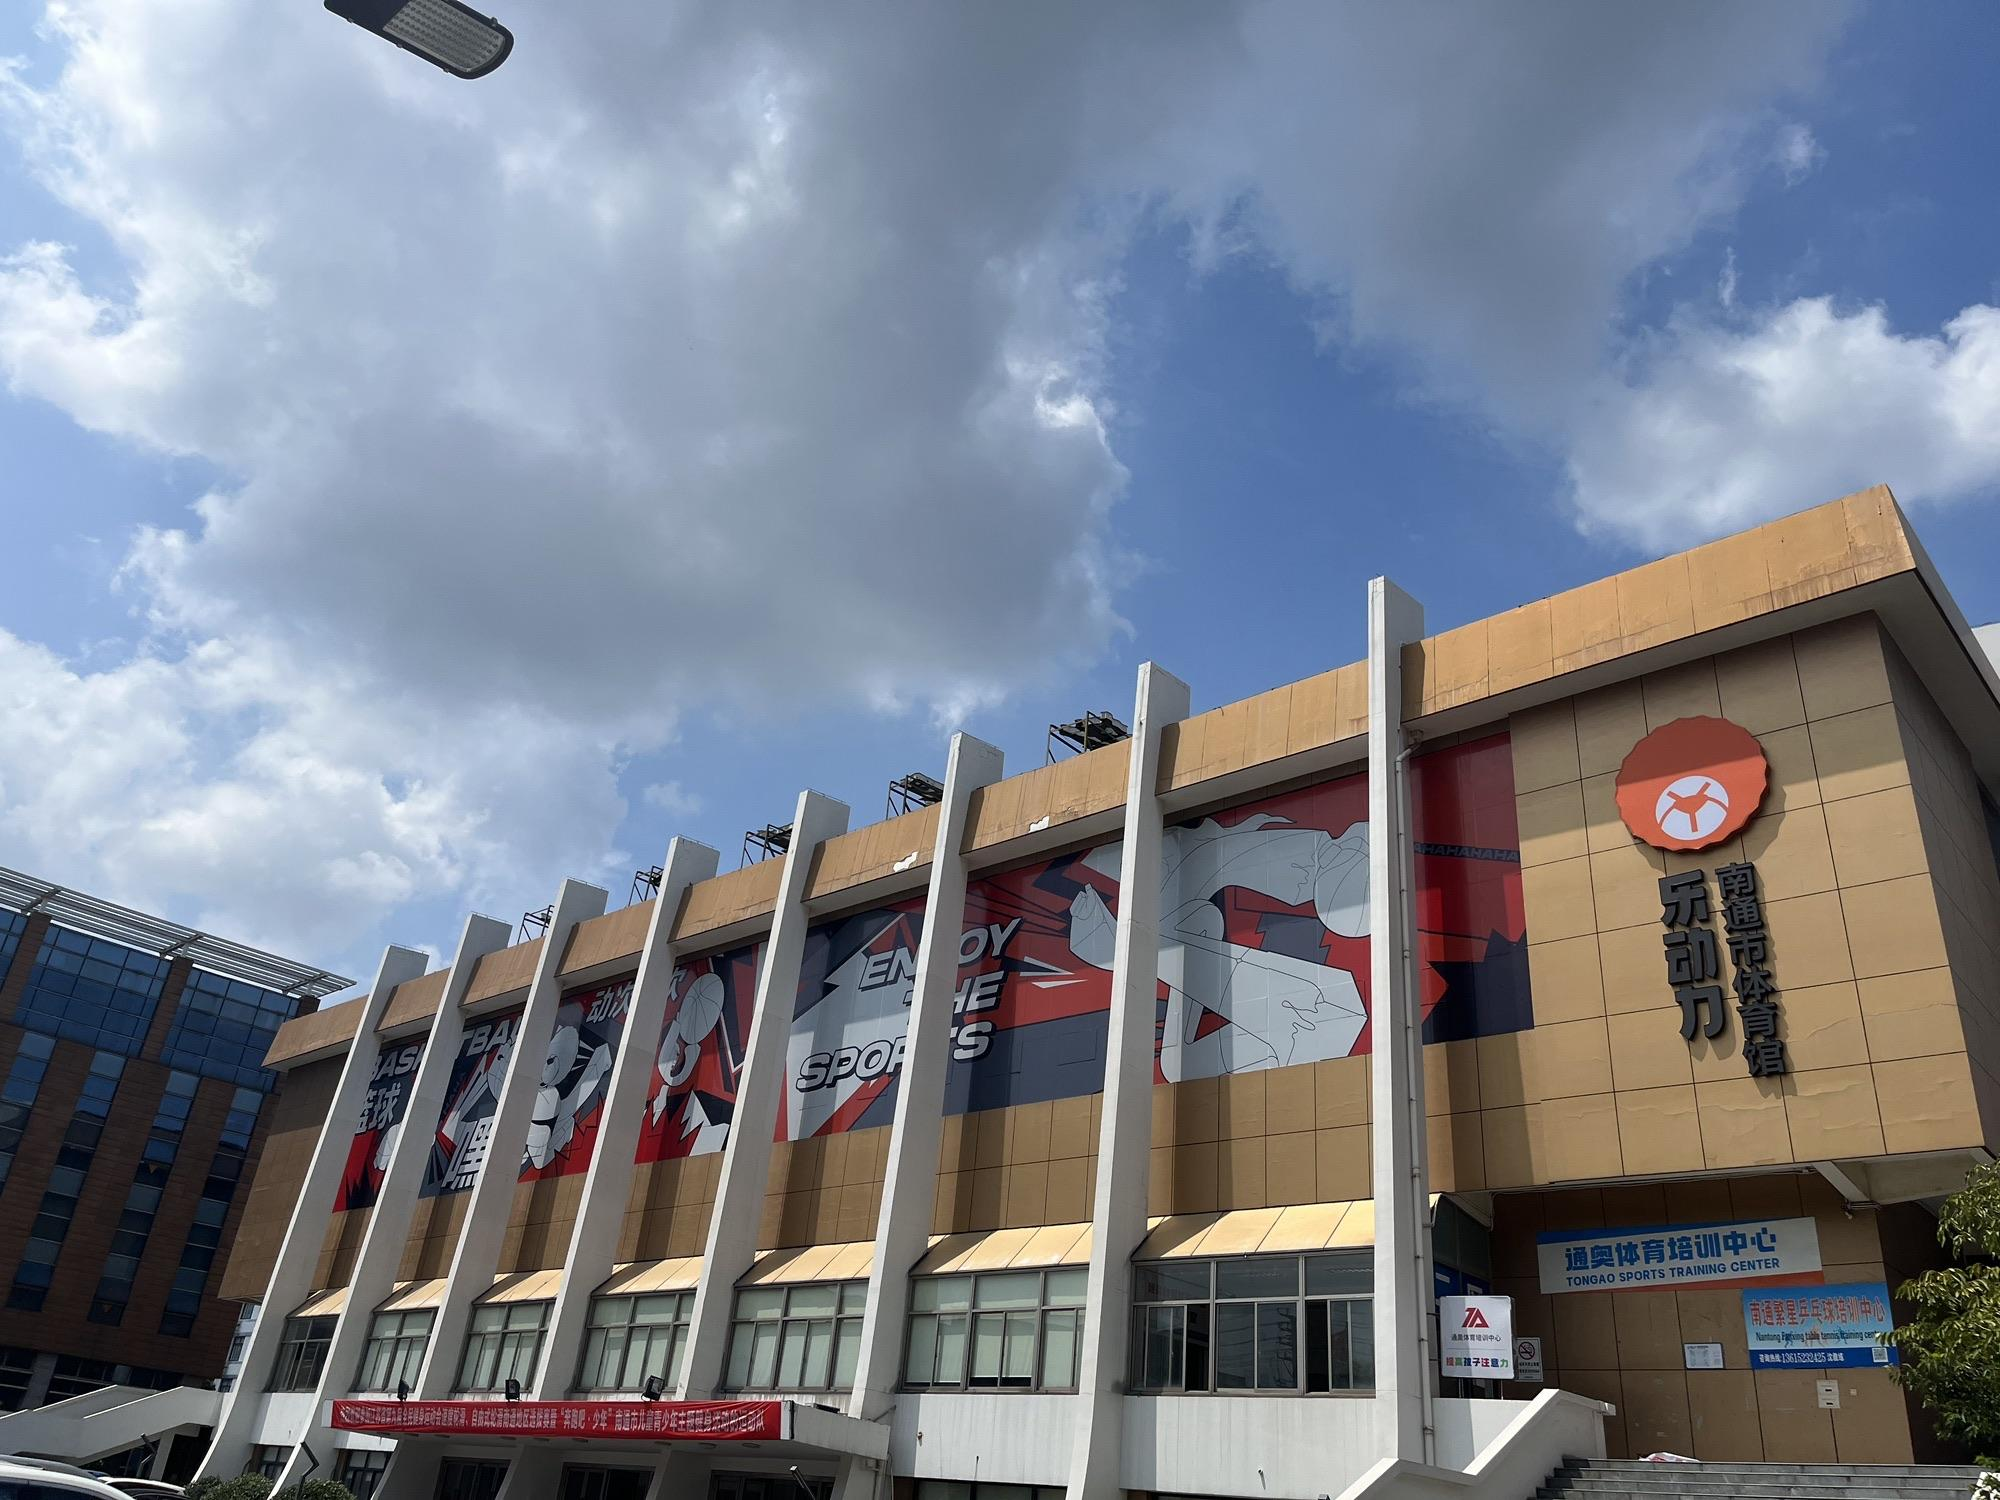
地标名称：乐动力南通市体育馆